Participant (company)

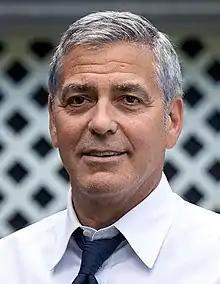
Actor George Clooney, won the Academy Award for Best Supporting Actor on March 5, 2006 for his role in the company's geopolitical thriller film "Syriana" (2005).

In 2005, the company suffered its first stumble. It again agreed to co-finance a picture with Warner Bros., Vadim Perelman's second feature, "Truce." Although Perelman claimed he had "never been moved by a script to such an extent", the film never went into production. "North Country" did poorly at the box office despite recent Academy Award-winner Charlize Theron in the lead. "The World According to Sesame Street" never found a distributor for theatrical release, and eventually only aired on PBS television, "Sesame Street"'s broadcast home.